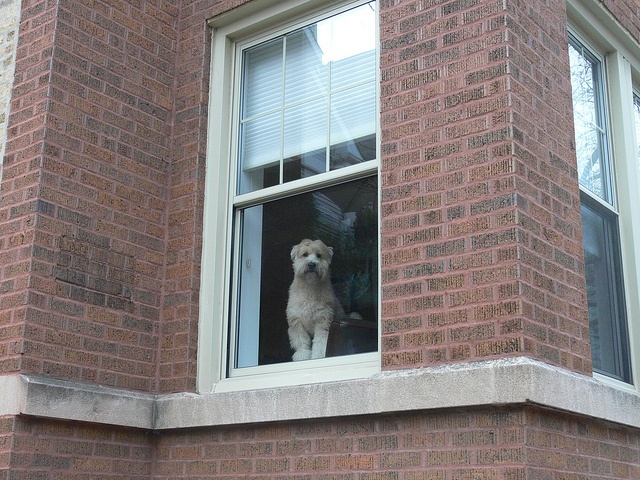
a dog standing at a window looking at someone
A small dog at a window in a red brick building.
A dog is sitting alone in an apartment window.
A dog that is sitting in a window.
A dog standing on an opened window